Ellington Colliery

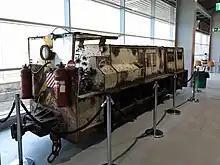
Ellington Colliery Paddy Train at the NRM Shildon

Between 1947 and 1992, the mine was in public ownership with the switch in 1986 being a name change. Likewise, the period of 1992 to 2005, the mine was in private ownership with the switch in 2001 being a name change after Richard Budge retired. Whilst the mine was acquired by RJB Mining in 1994, it didn't resume production until 1995.